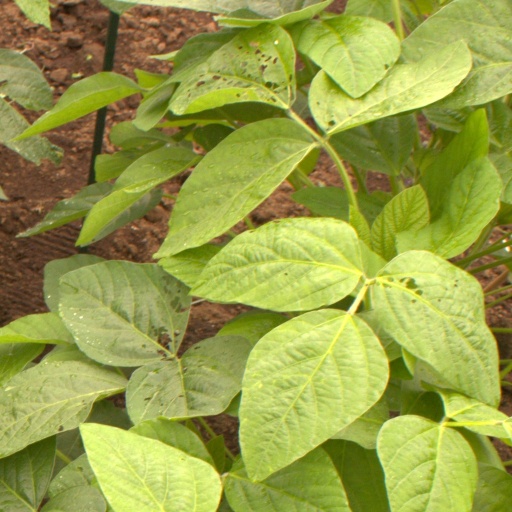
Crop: soybean